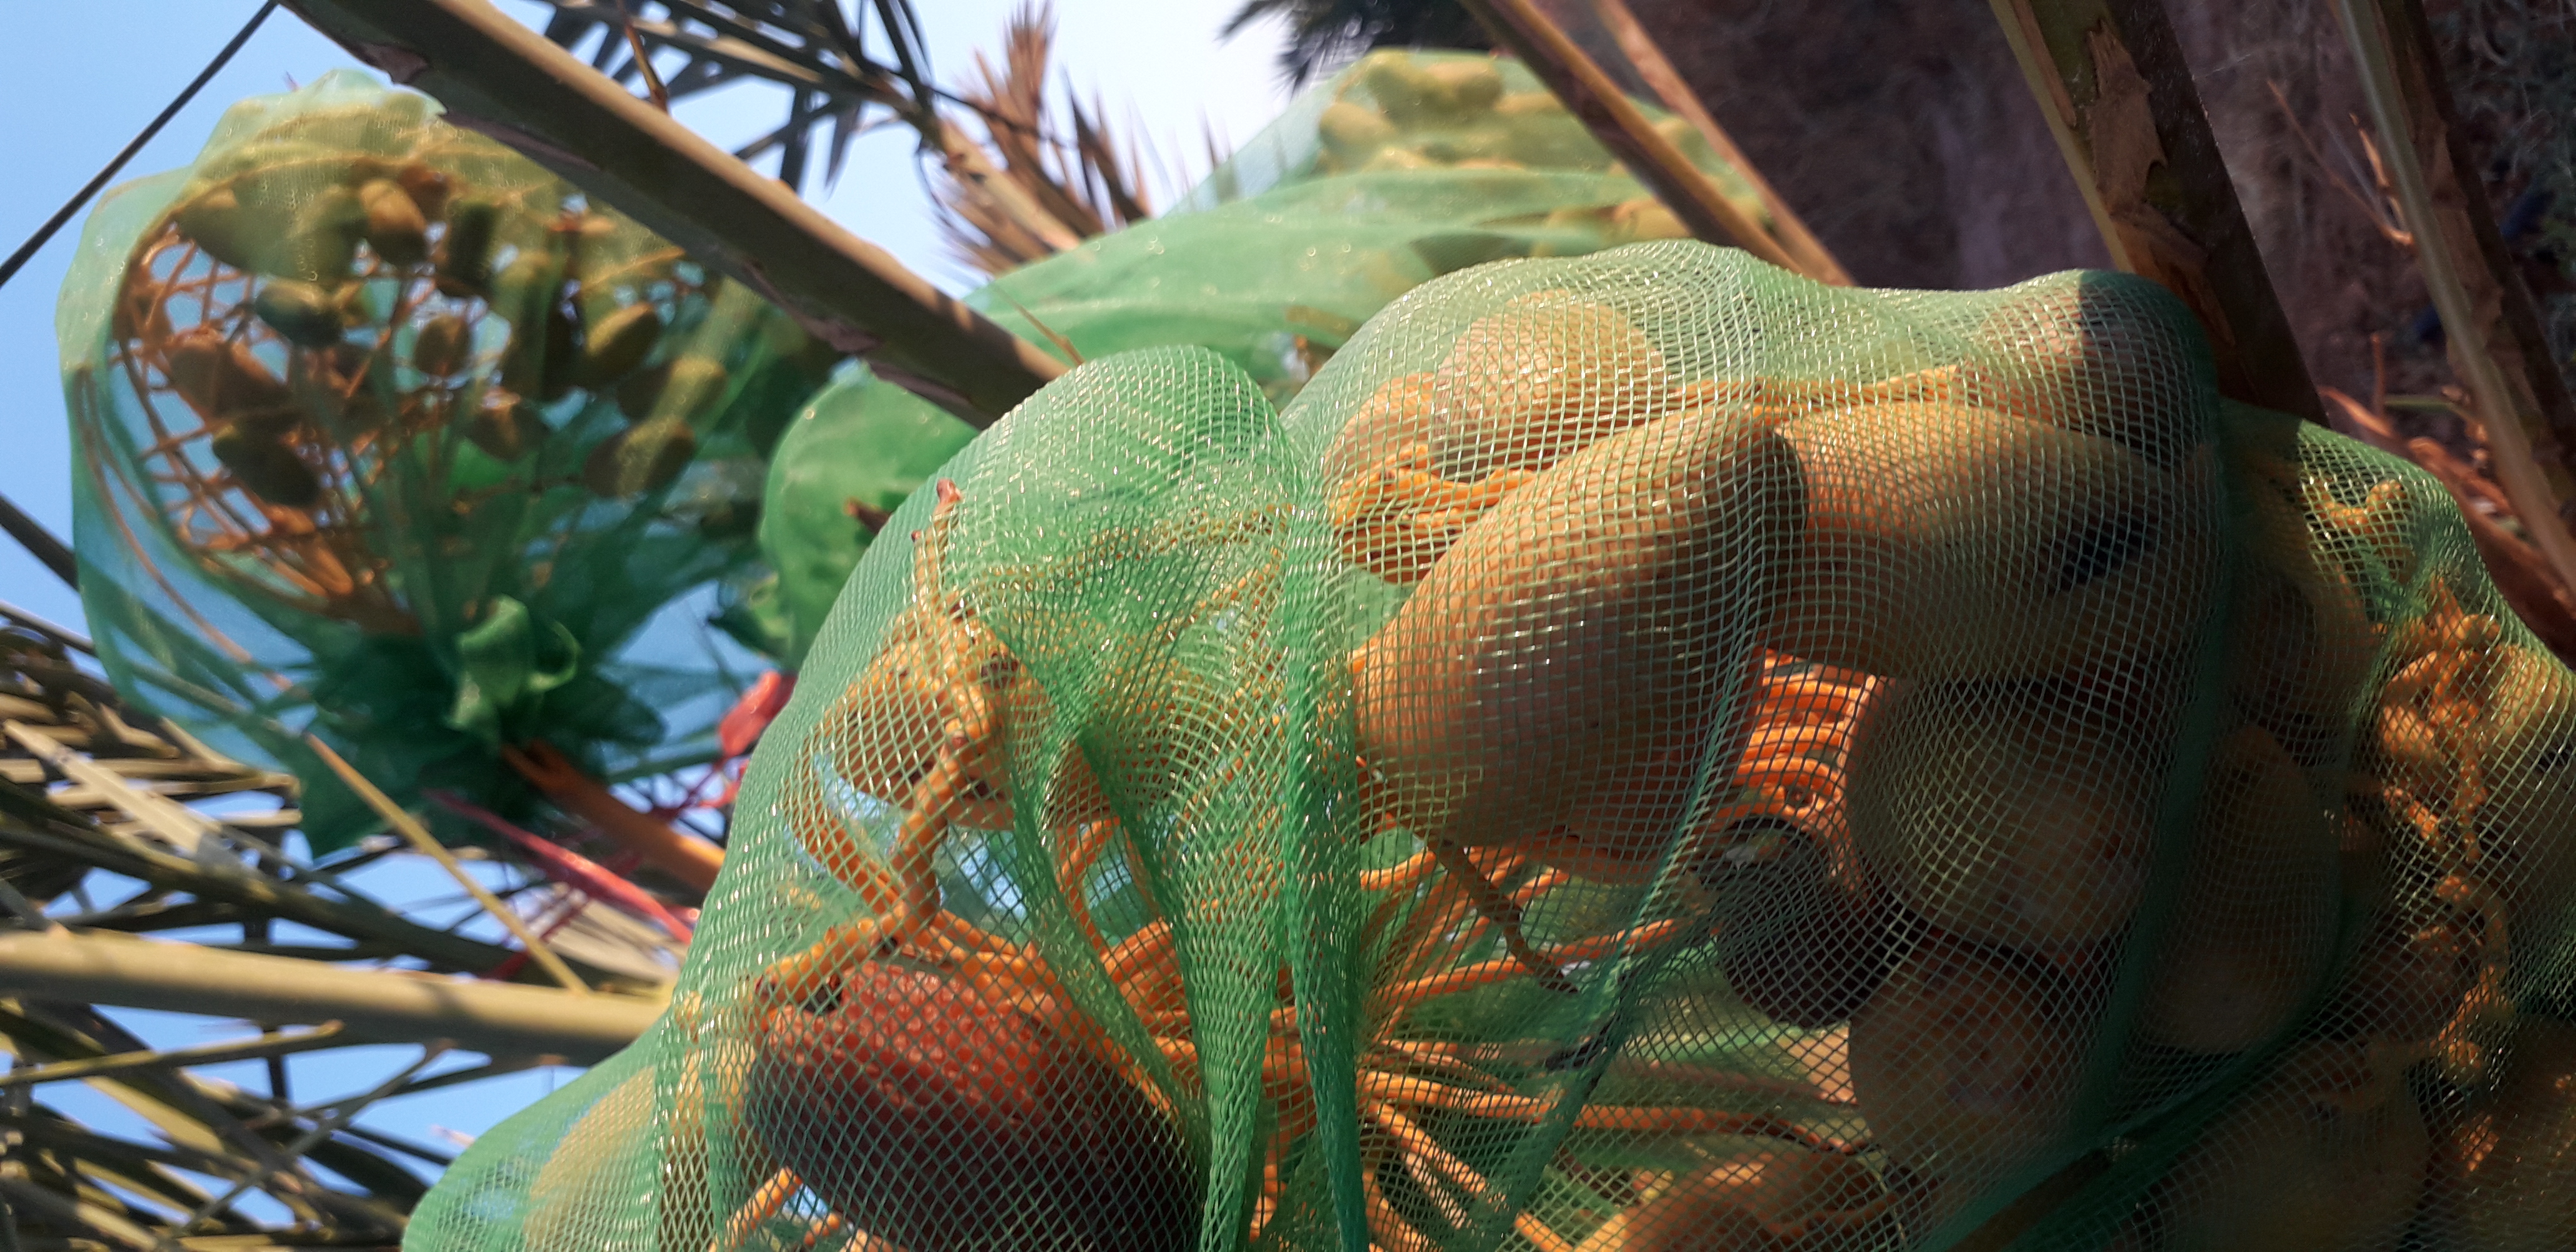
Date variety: Boumajhoul